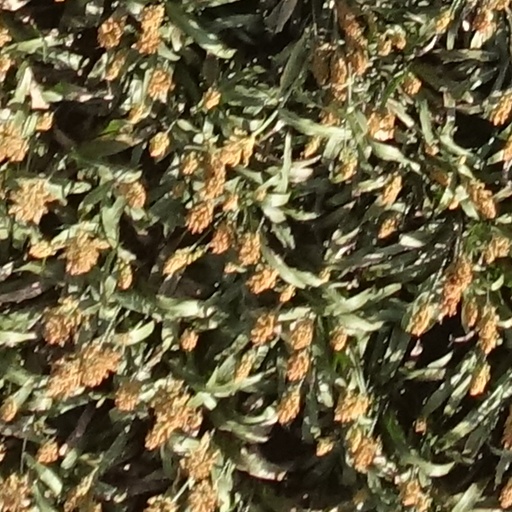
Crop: sorghum